Meira Delmar

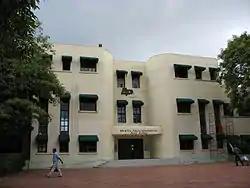
The front of the Meira Delmar Public Departmental Library, named after the writer.

Delmar received several honors and awards during her lifetime. A library in Barranquilla, the "Biblioteca Pública Departamental Meira Delmar", was renamed for her after she died. She had worked there as the director for 36 years since 1958. Additionally the "Biblioteca Piloto del Caribe", another public library in Barranquilla, named a lecture room after her.